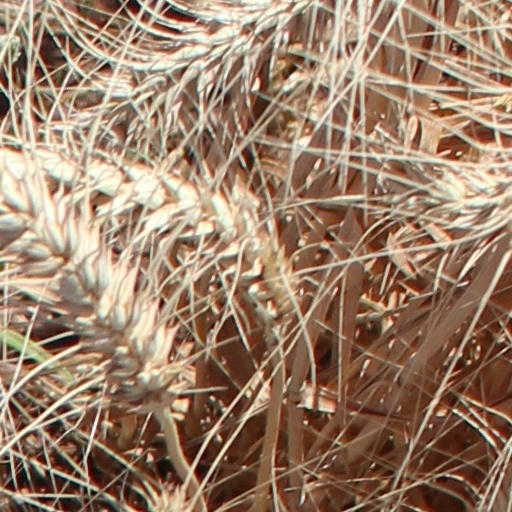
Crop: wheat